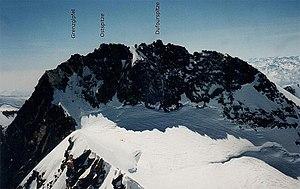
La pointe Dufour est, à 4 634 mètres d'altitude, le plus haut sommet de Suisse et le plus haut sommet des Alpes en dehors du massif du Mont-Blanc. Elle est située dans le mont Rose, sur la commune de Zermatt, à quelques centaines de mètres de la frontière entre l'Italie et la Suisse. Elle a été nommée en souvenir du général et cartographe suisse Guillaume Henri Dufour.
La pointe Dunant, anciennement Ostspitze, est avec 4 632 mètres d'altitude le second plus haut sommet de Suisse après la pointe Dufour. Il se situe dans le massif du mont Rose.
Il existe plusieurs dizaines de sommets des Alpes de plus de 4 000 mètres. Ceux-ci se trouvent en Suisse, en Italie et en France, essentiellement dans les Alpes pennines, le massif du Mont-Blanc et les Alpes bernoises, mais aussi le massif des Écrins, le massif du Grand-Paradis et la chaîne de la Bernina.